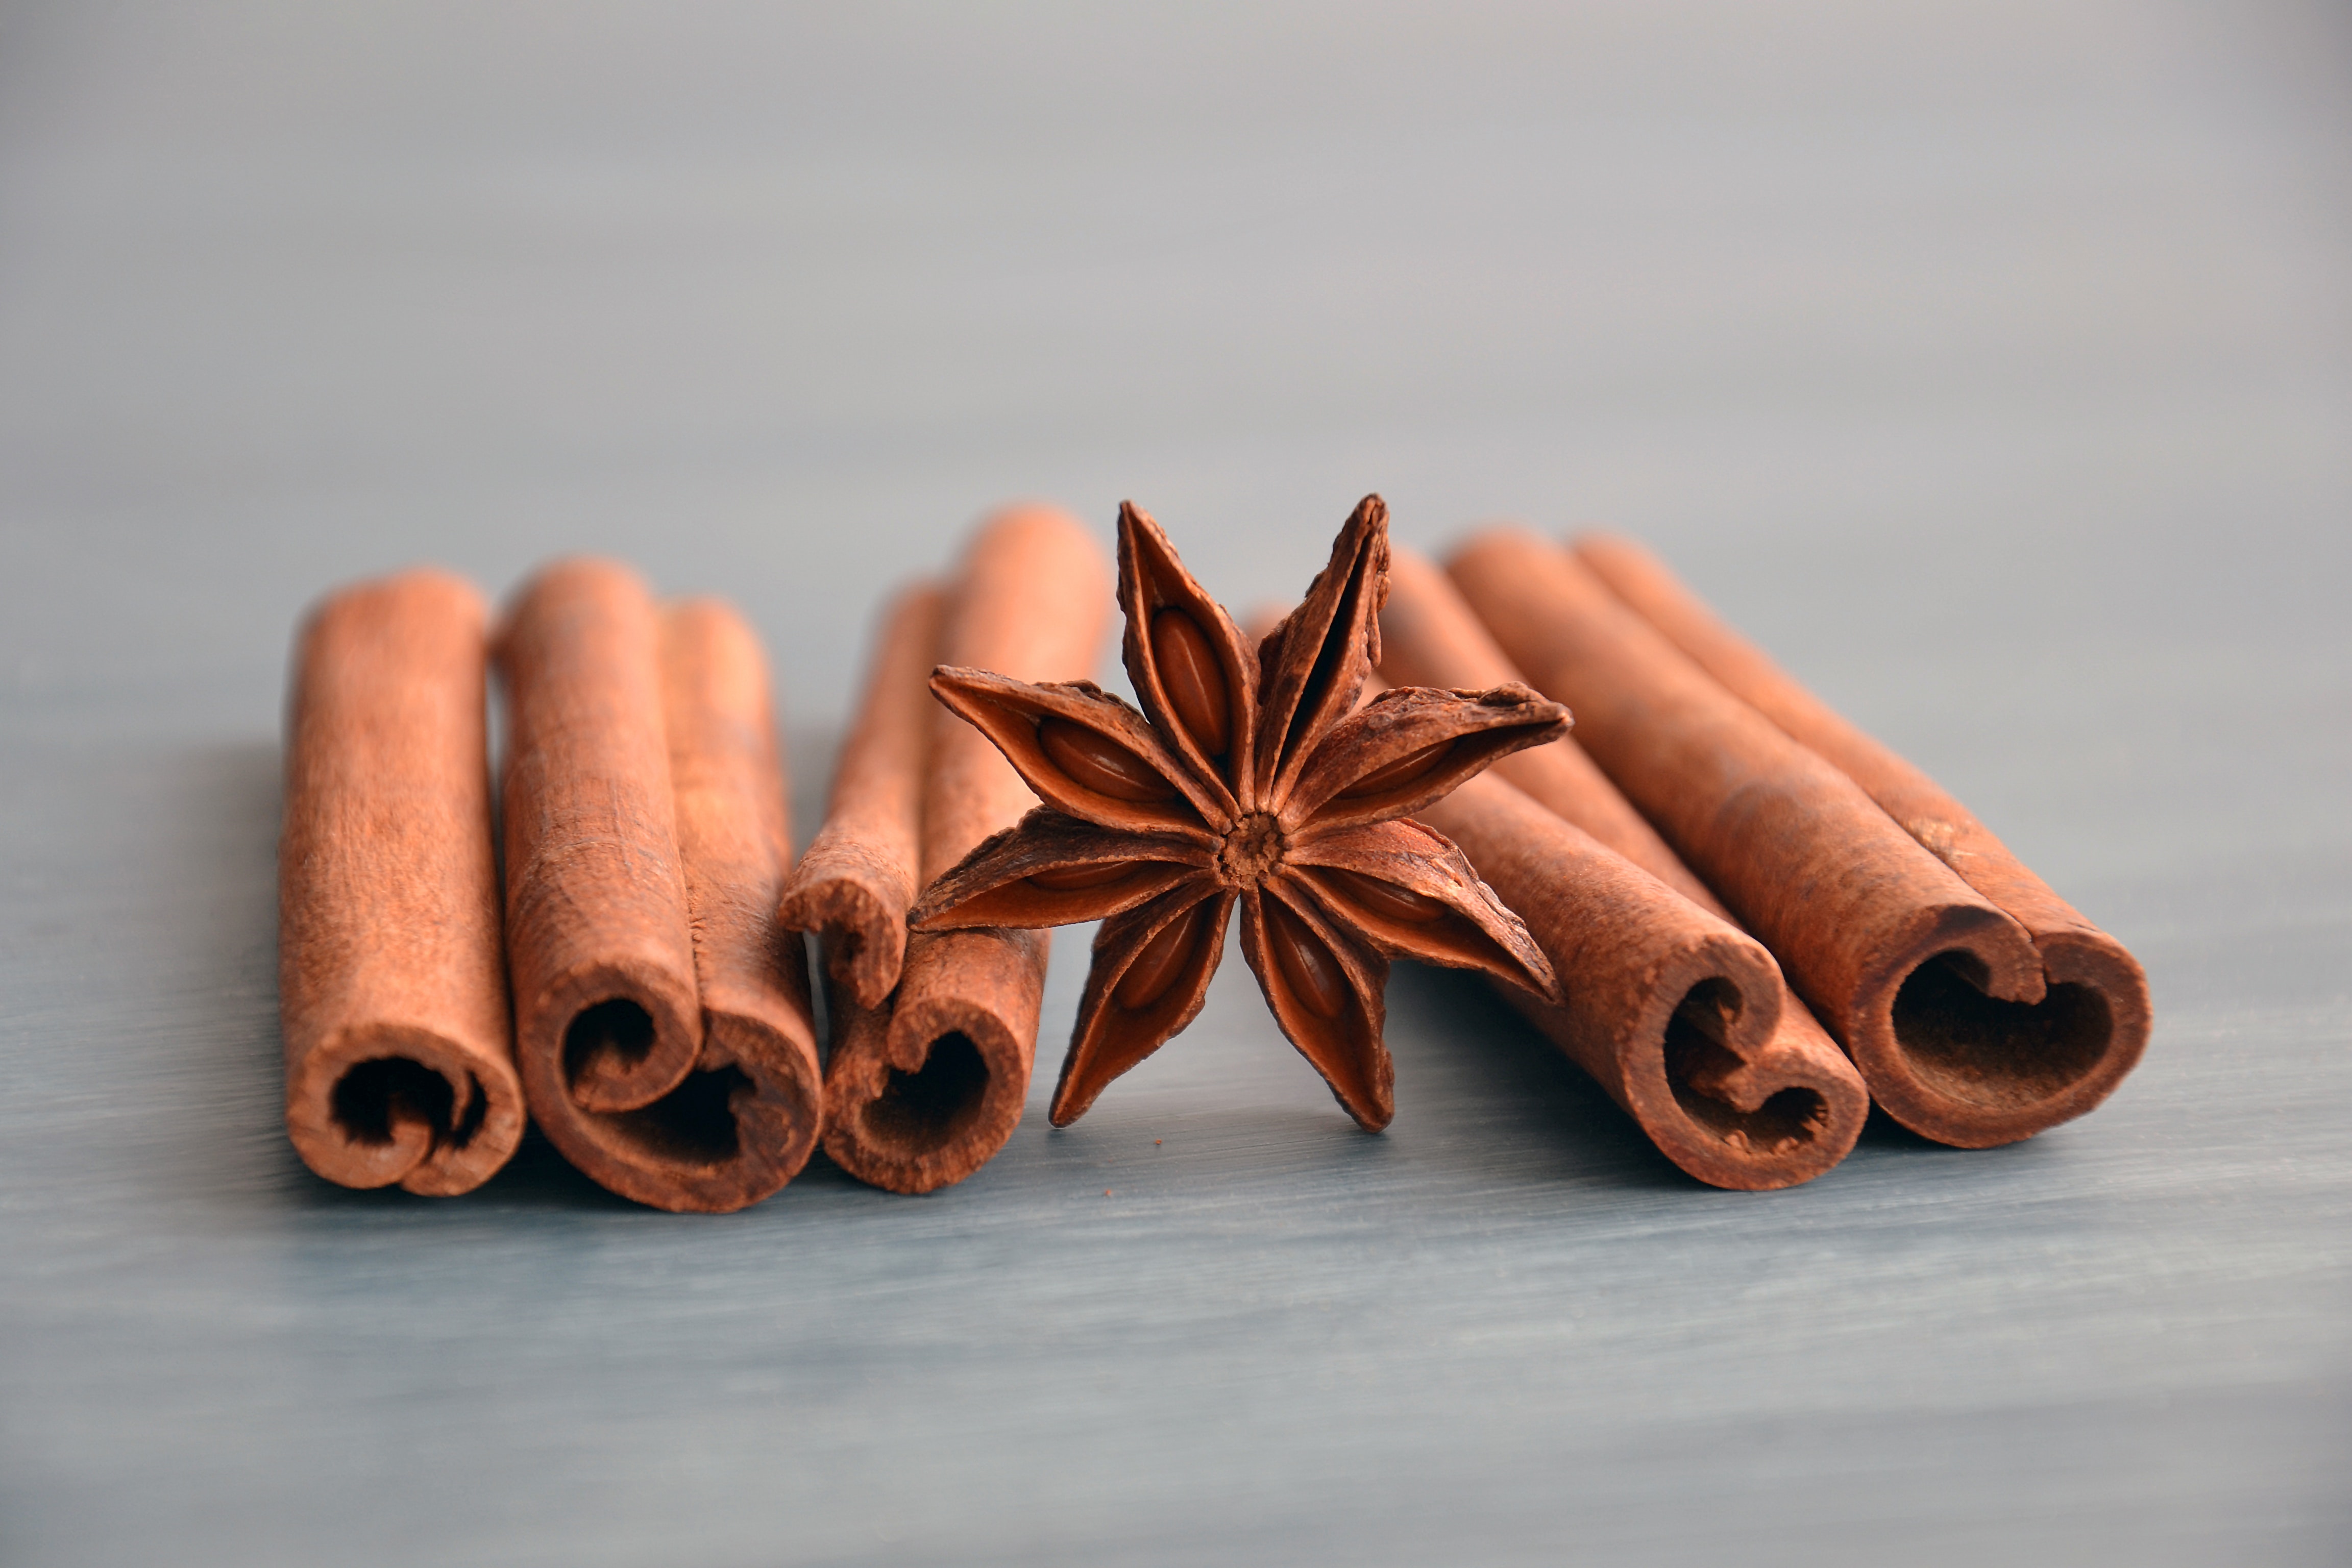
cinnamon, cinnamon stick, evergreen, Chinese cinnamon, anise, spice, plant, Laurel family